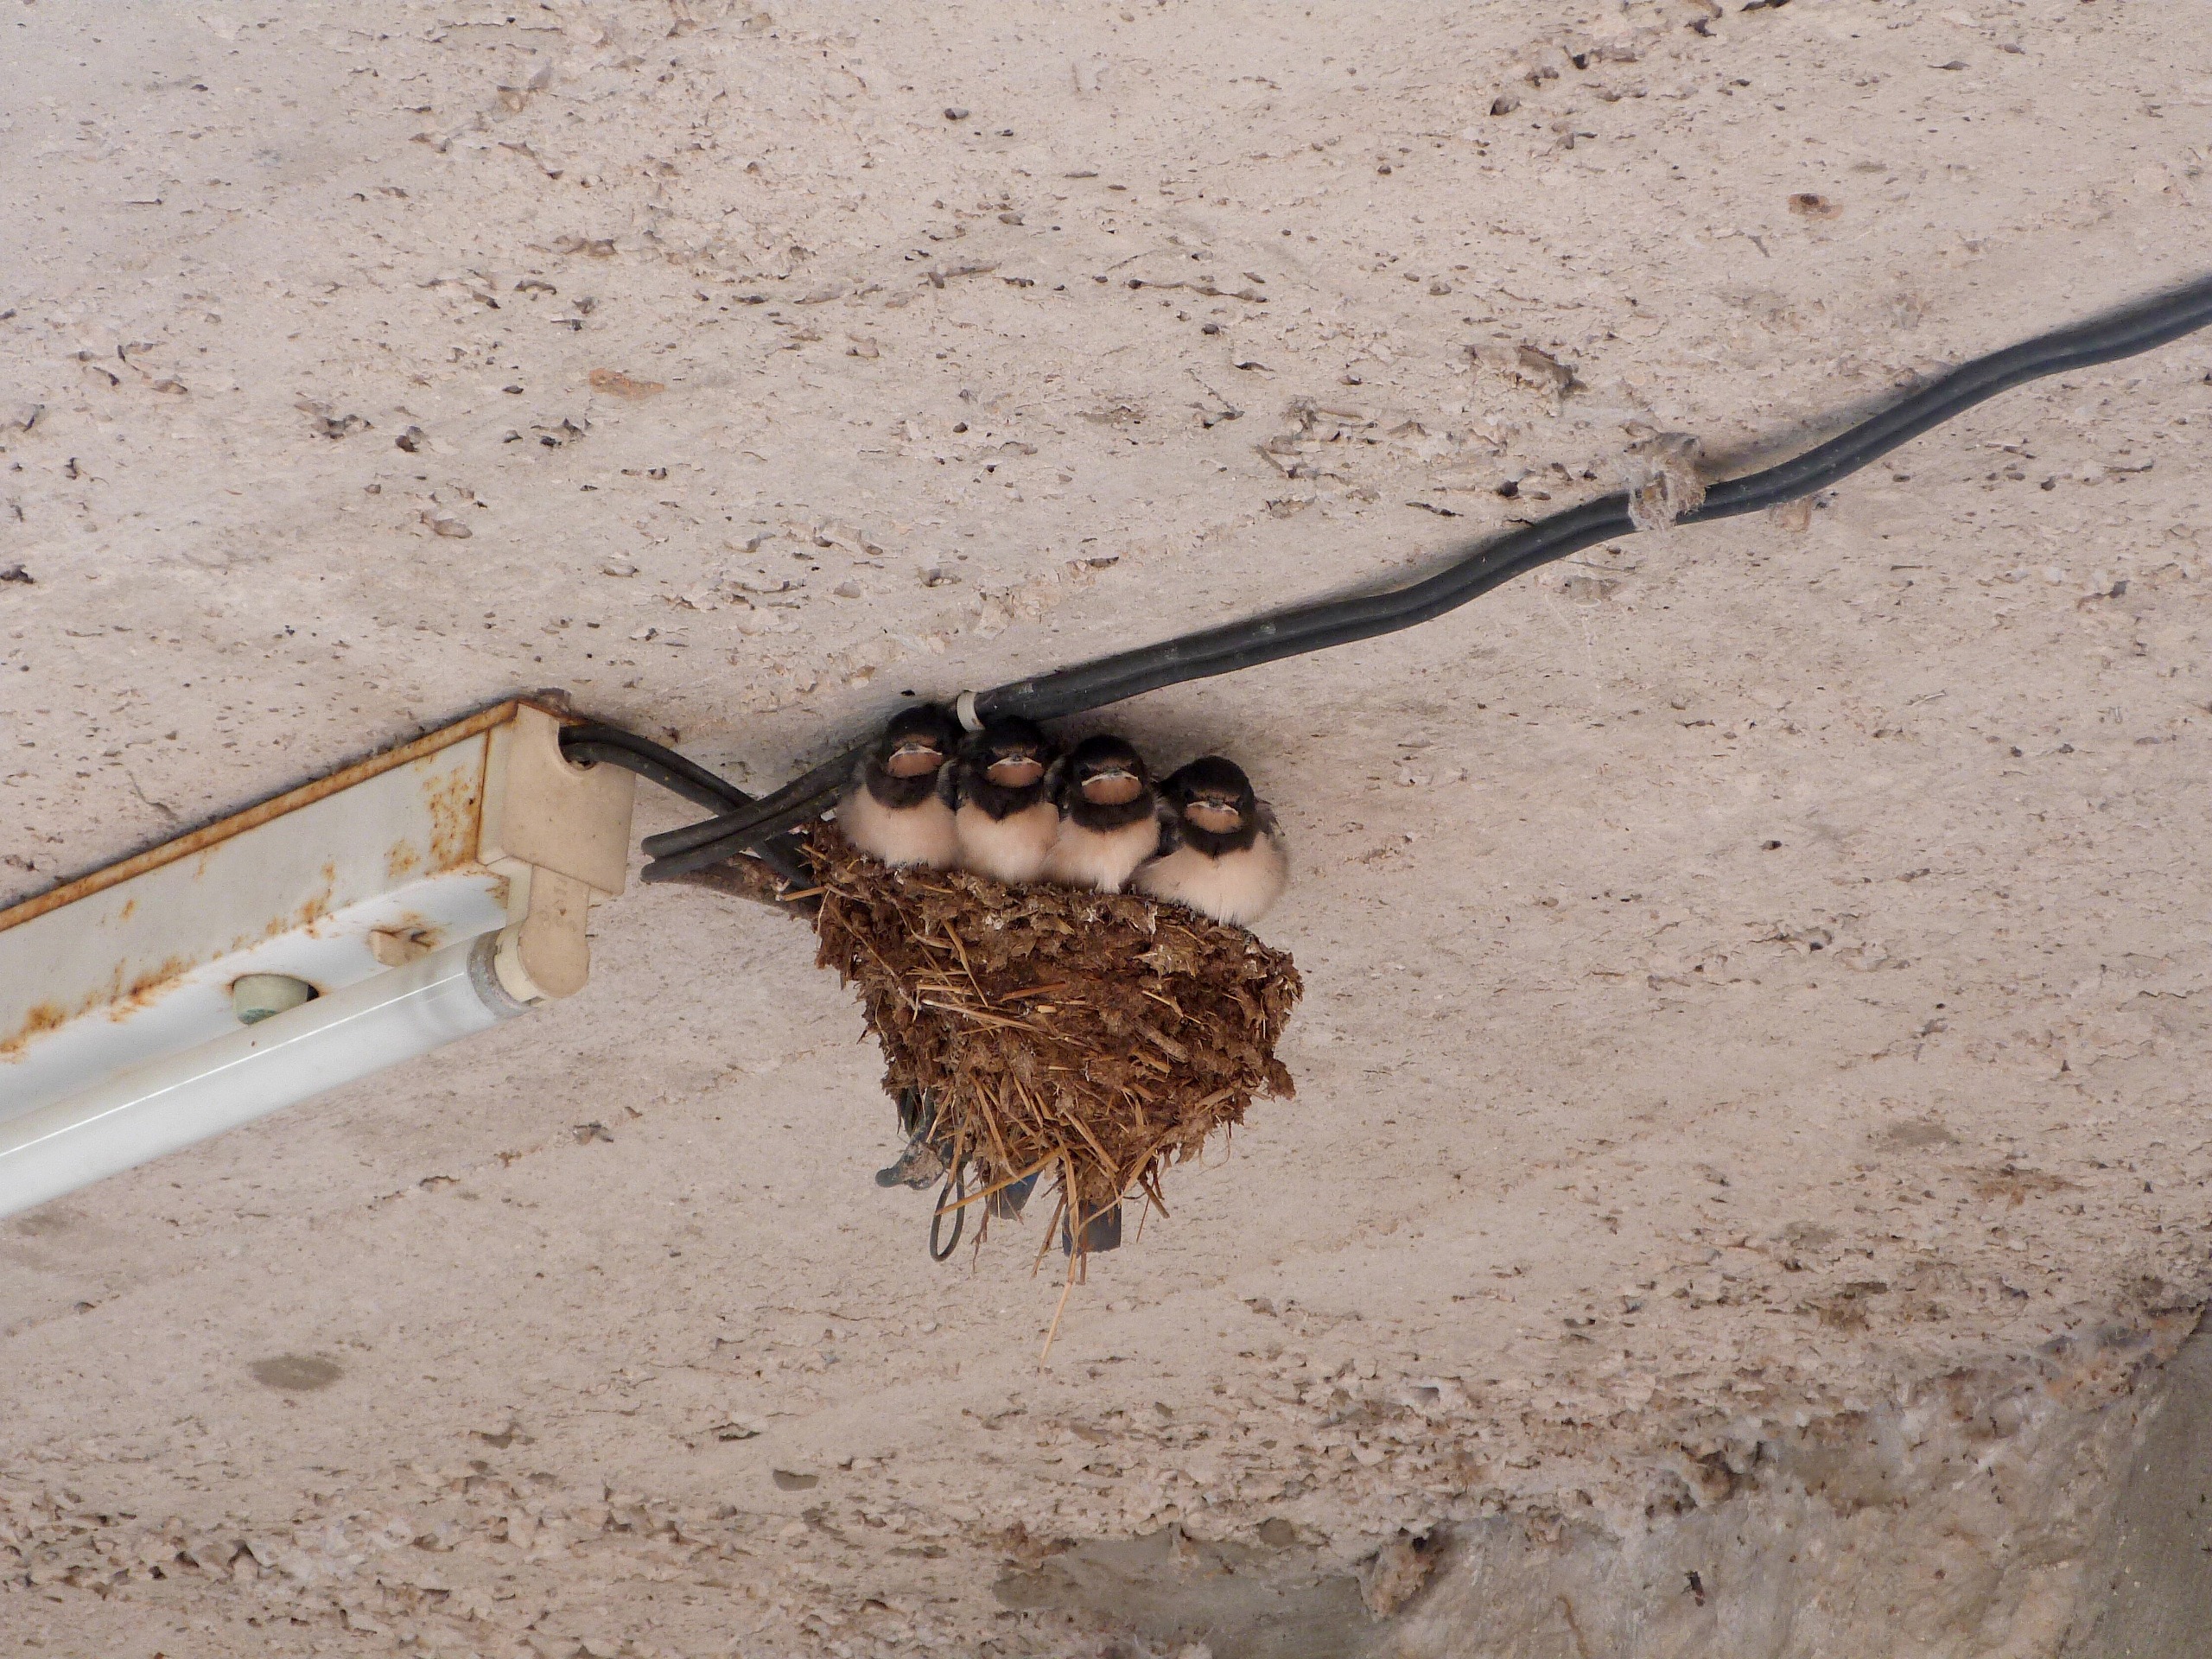
sand, bird, cute, ceiling, fauna, aves, nest, avifauna, swallows